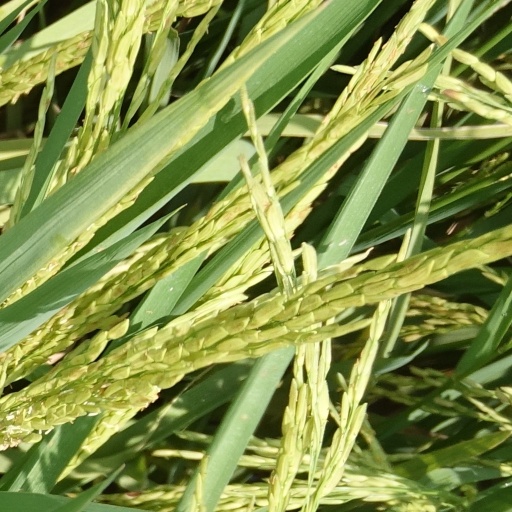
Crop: rice